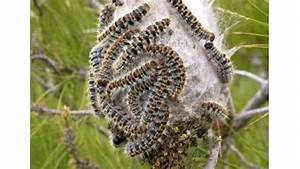
Label: farfalla